Vaksala Church

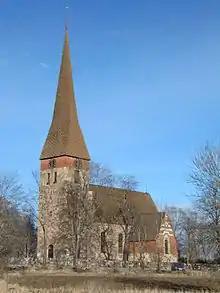
Vaksala Church, external view

Vaksala Church is a medieval Lutheran church in the Archdiocese of Uppsala in Uppsala, Sweden. The church is considered one of the most unusual in the province of Uppland.